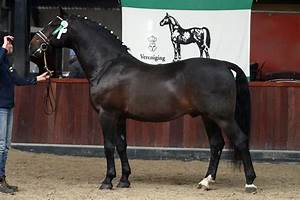
Label: cavallo